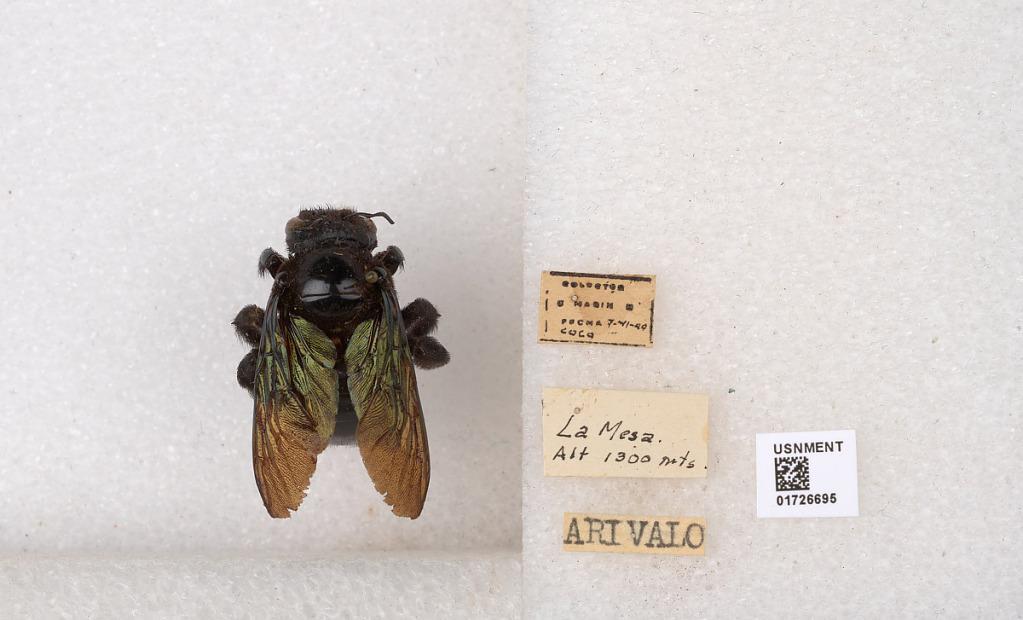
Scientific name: Xylocopa (Neoxylocopa) frontalis (Olivier)
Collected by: M. Feona
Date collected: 1949-6-7
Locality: Coco | La Mesa